1986–87 European Cup

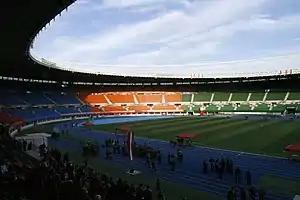
The Praterstadion in Vienna hosted the final.

The 1986–87 season was the 32nd season of the European Cup, Europe's premier club football competition. The tournament was won by Porto, who came from behind in the final against Bayern Munich to give a Portuguese club its first title since 1962.